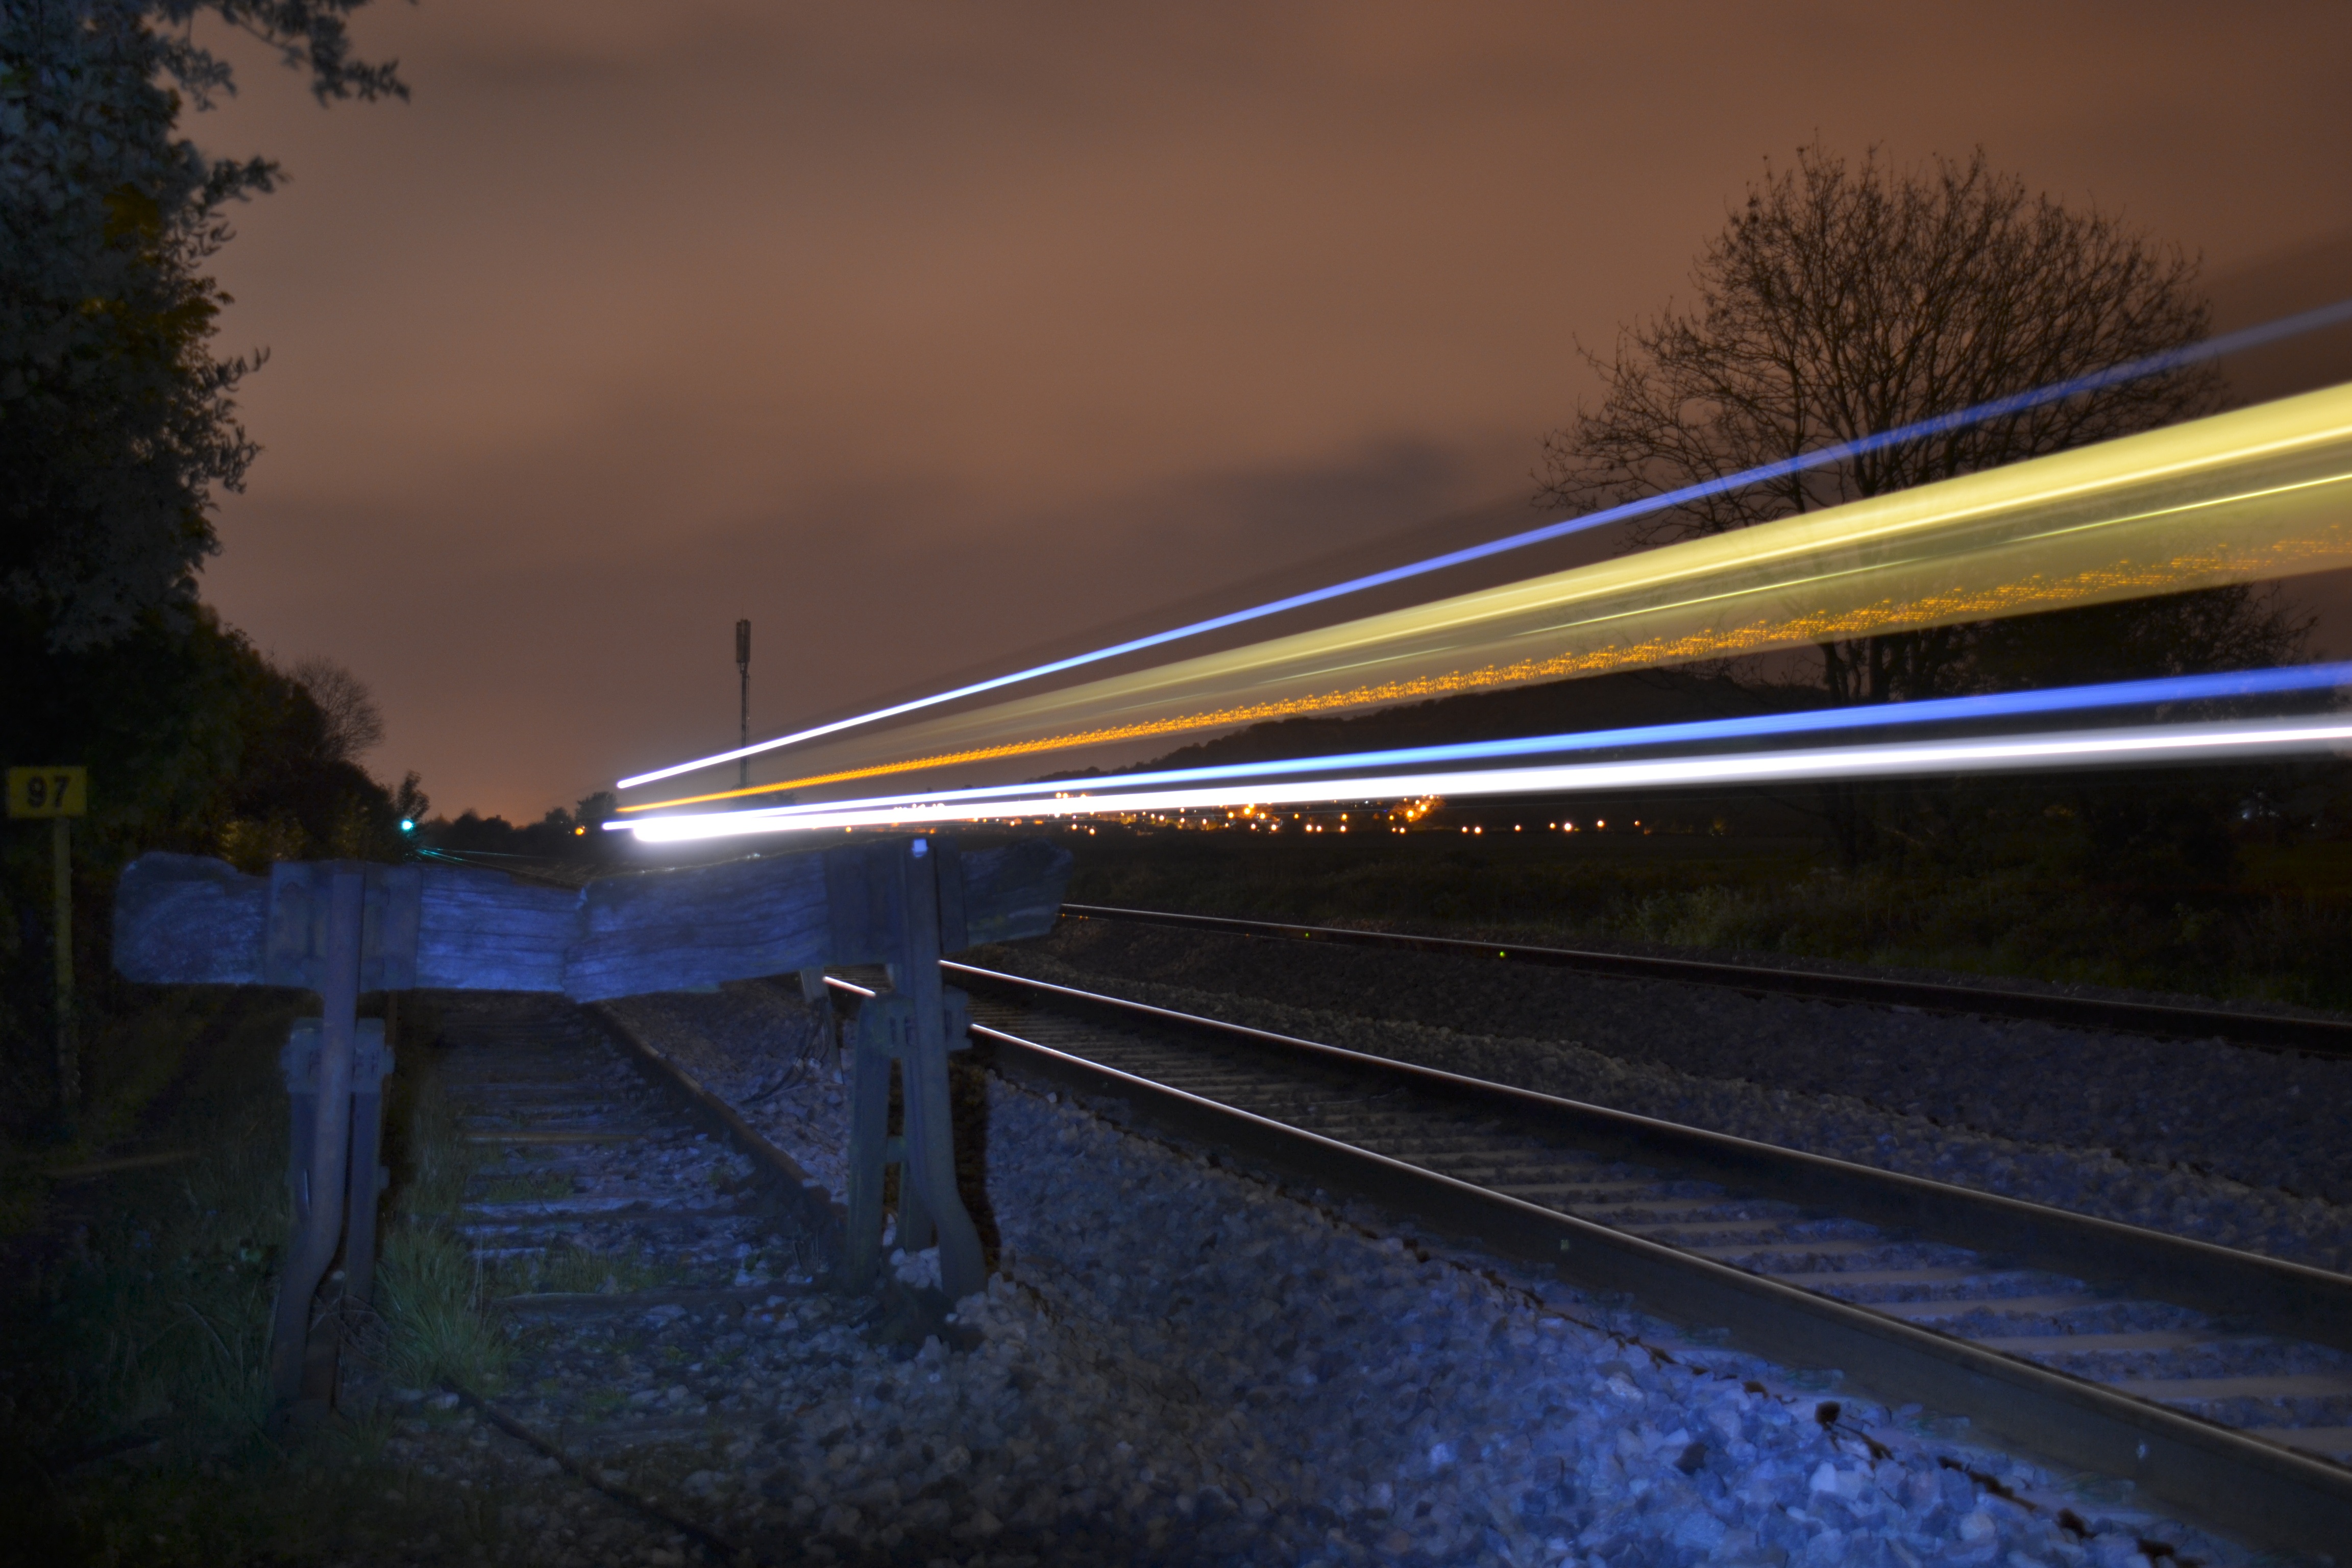
light, blur, track, railroad, bridge, night, sunlight, morning, dark, motion, transport, evening, line, reflection, glow, darkness, street light, speed, lighting, fast, shape, train tracks